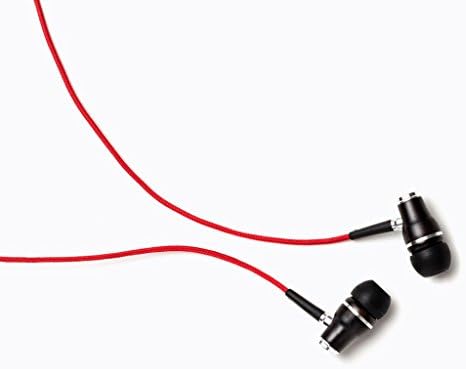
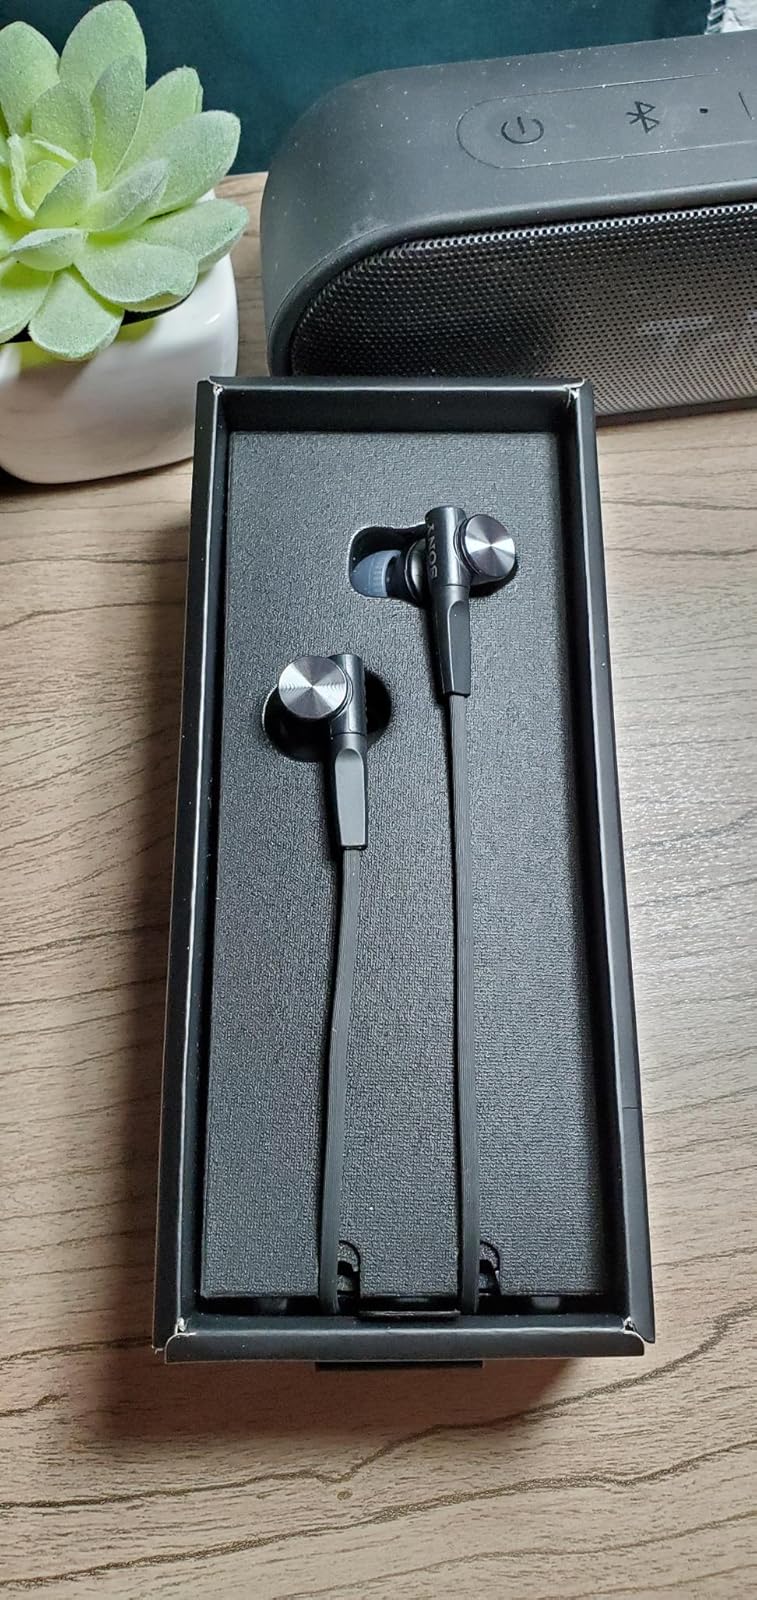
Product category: headphones
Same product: no